William Jennings Bryan

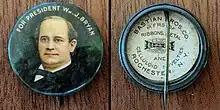
Presidential Campaign button for Bryan

After the election, Bryan returned to journalism and oratory and frequently appeared on the Chautauqua circuits to give well-attended lectures across the country. In January 1901, Bryan published the first issue of his weekly newspaper, "The Commoner", which echoed his favorite political and religious themes. Bryan served as the editor and publisher of the newspaper; Charles Bryan, Mary Bryan and Richard Metcalfe also performed editorial duties when Bryan was traveling. "The Commoner" became one of the most widely-read newspapers of its era and boasted 145,000 subscribers approximately five years after its founding. Though the paper's subscriber base heavily overlapped with Bryan's political base in the Midwest, content from the papers was frequently reprinted by major newspapers in the Northeast. In 1902, Bryan, his wife and his three children moved into Fairview, a mansion located in Lincoln; Bryan referred to the house as the "Monticello of the West", and frequently invited politicians and diplomats to visit.